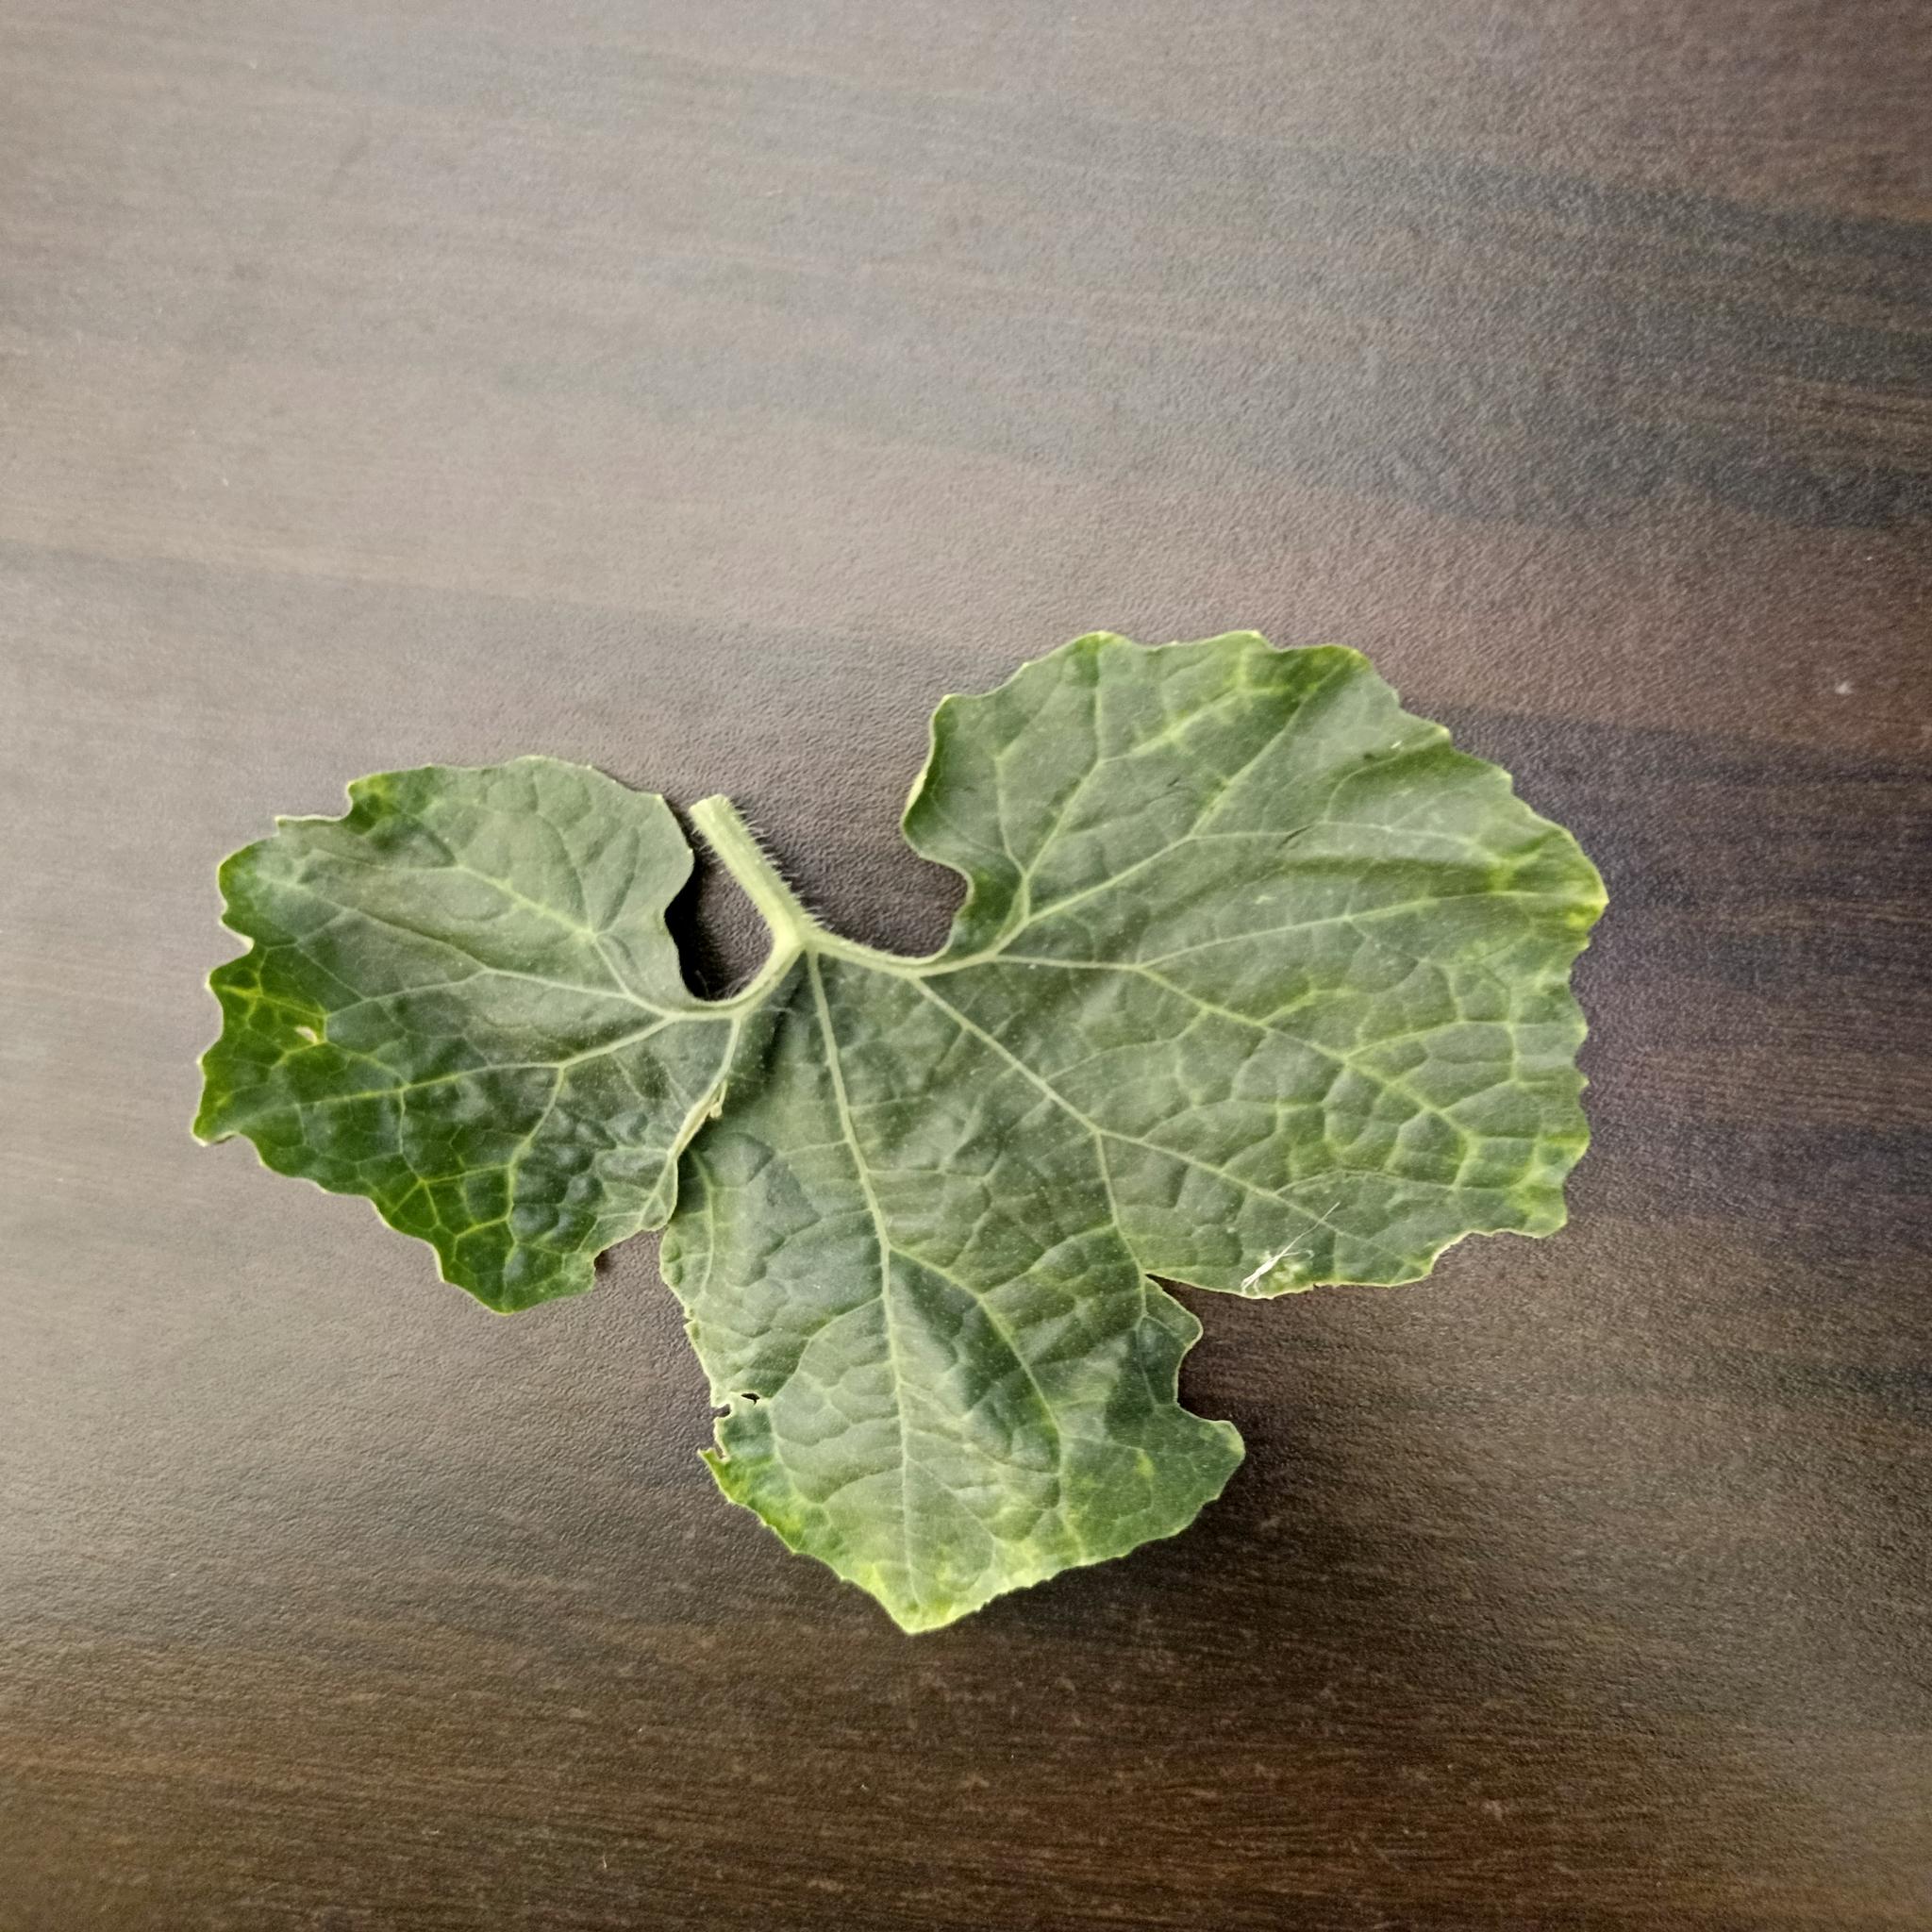
Label: Leaf curl